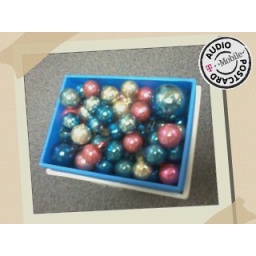
Mini mercury glass vinage ornaments in pink, silver and aqua!